Pirgel

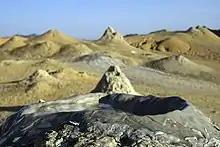

Pirgel is a mud volcano in Iran, in the province Sistan and Balochistan close to the town of Khash. The mud volcano is accessible via a foot track.